Prince Nayef bin Abdullah

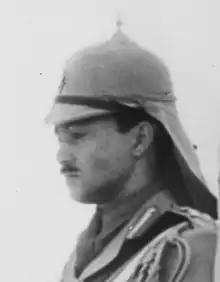
Prince Nayef at the coronation of his father, King Abdullah I, Amman, 1946

Prince Nayef bin Abdullah ("al-Amir Nayif ibn ʿAbd Allāh"; 14 November 1914 – 12 October 1983) was the younger son of King Abdullah I of Jordan, by his second wife, Suzdil Khanum. As a member of the Hashemite dynasty, the royal family of Jordan since 1921, Nayef was a 39th-generation direct descendant of Muhammad.